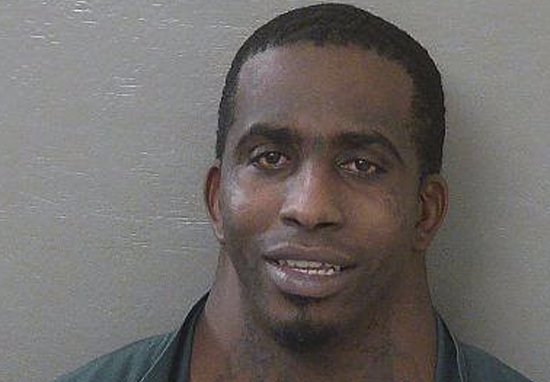
Gender: men